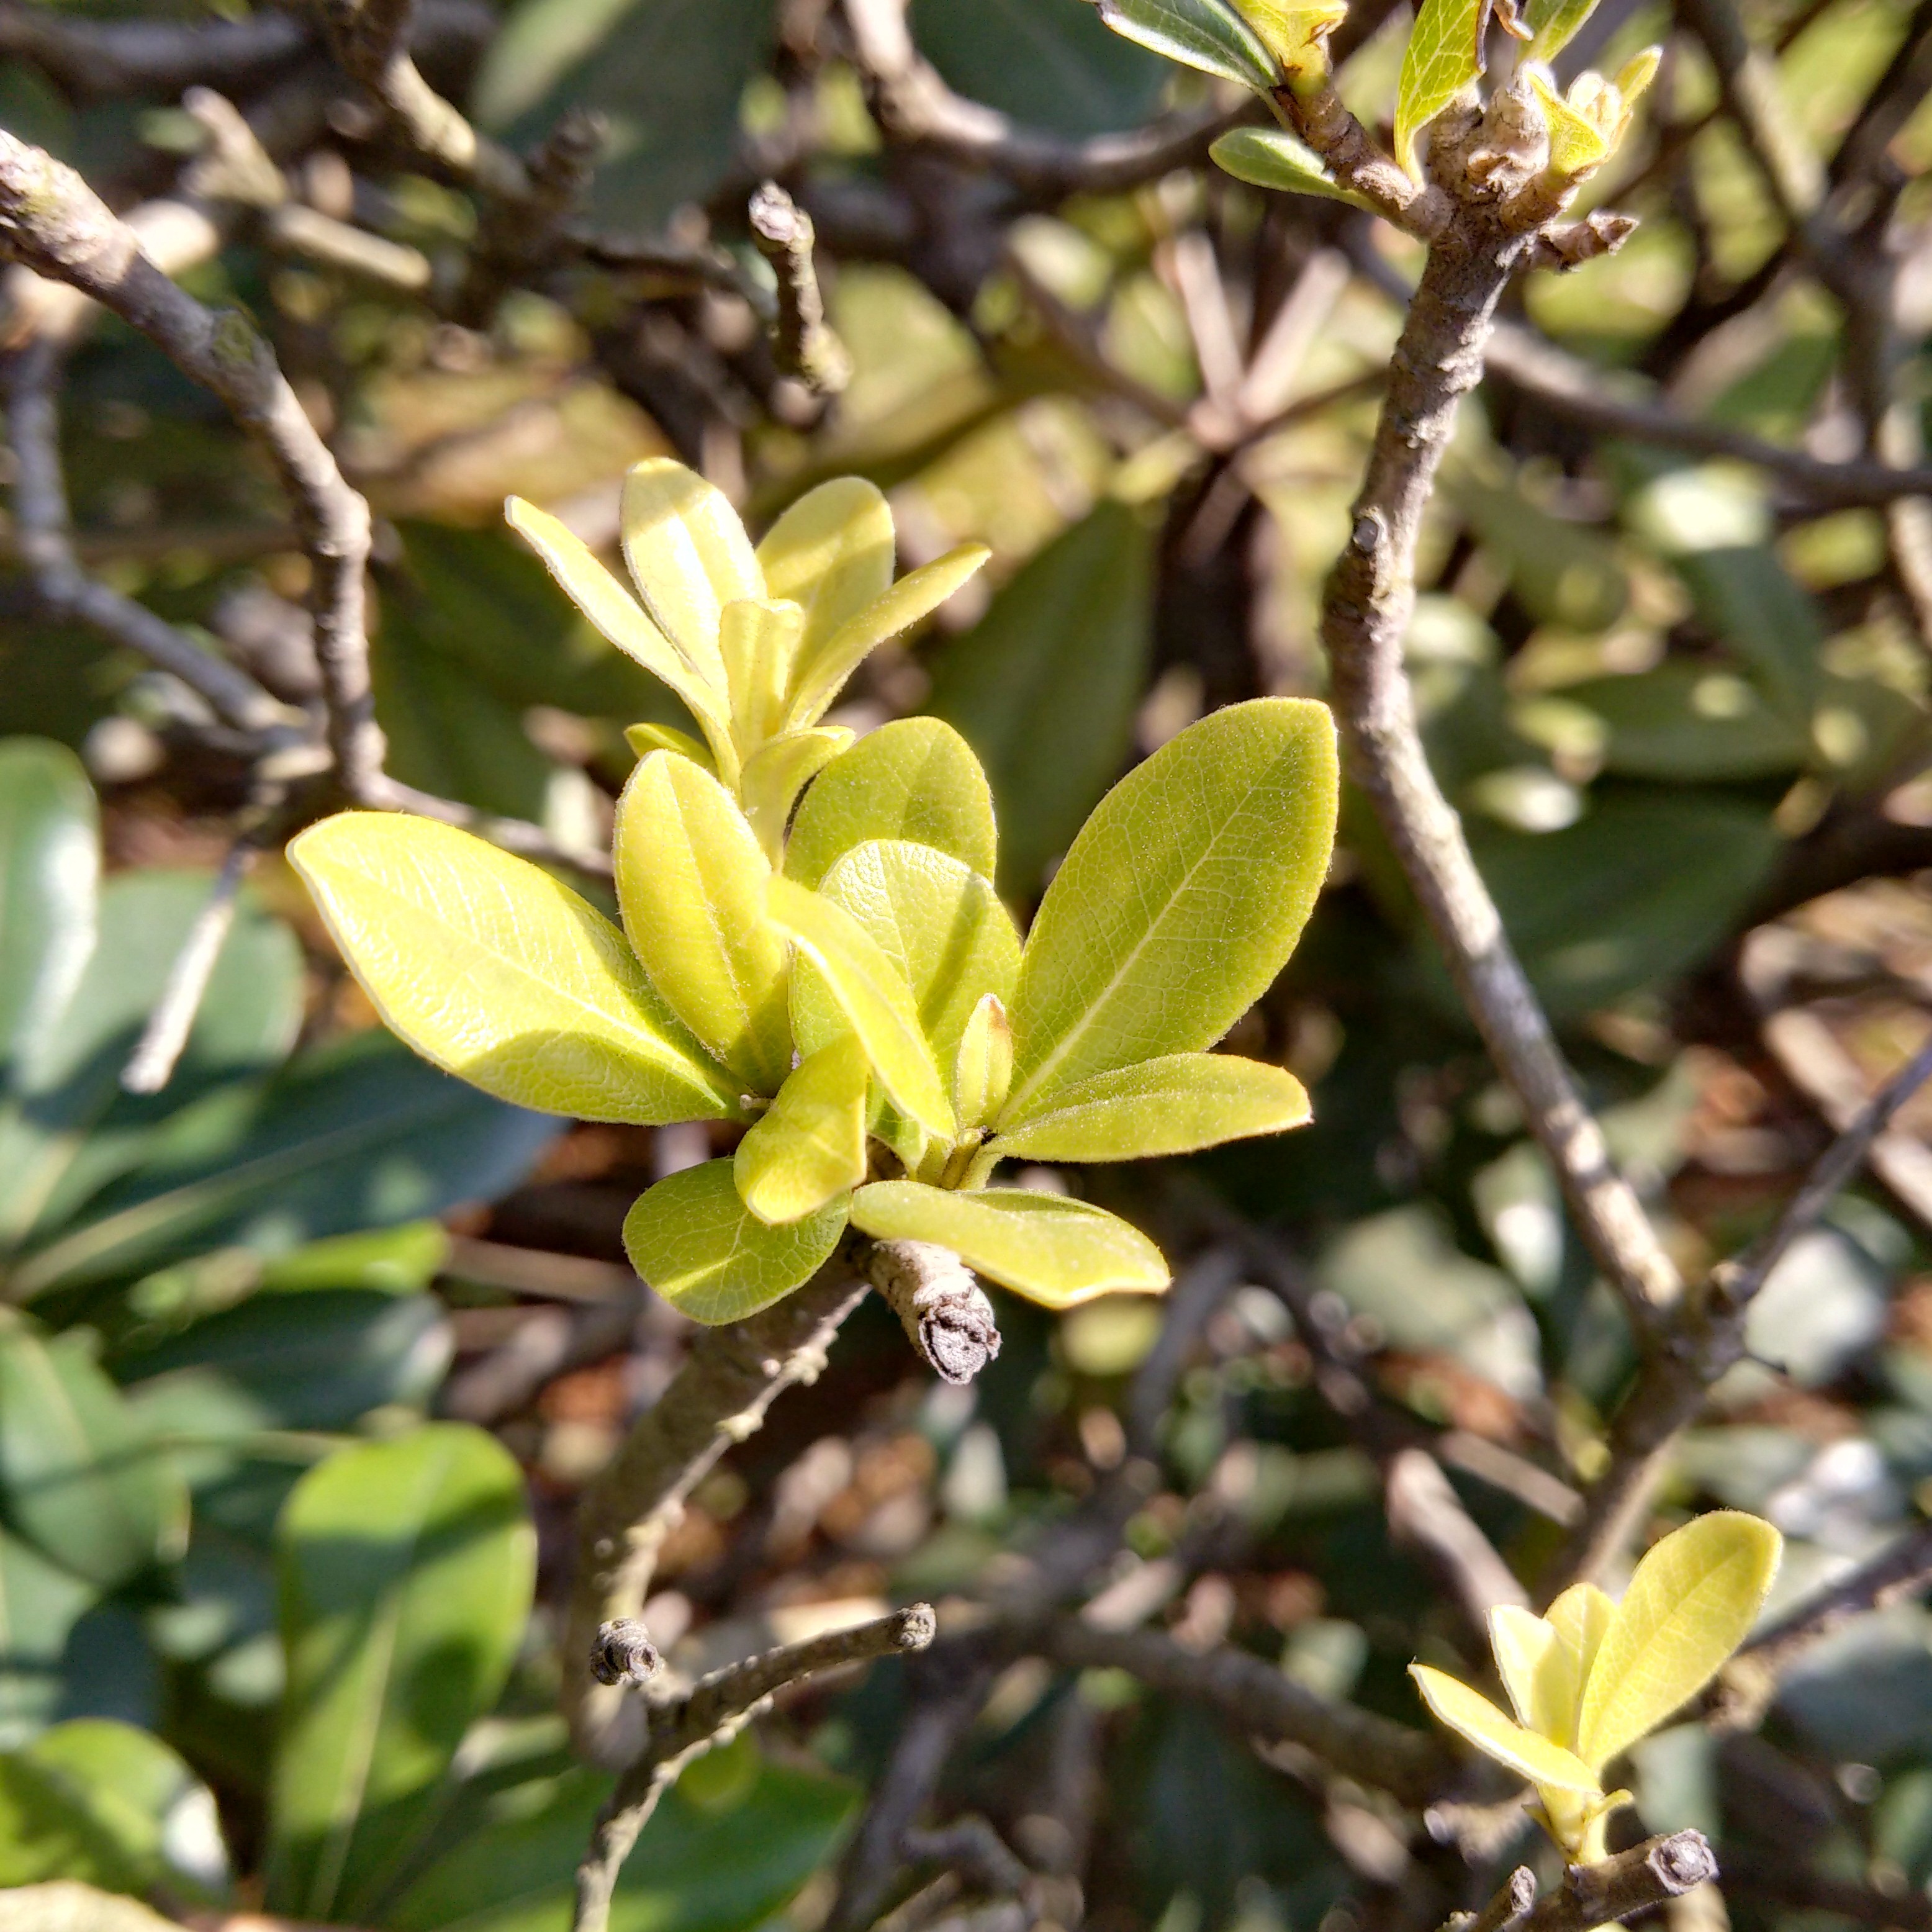
tree, branch, blossom, plant, sunshine, flower, food, spring, produce, evergreen, botany, yellow, flora, wildflower, shrub, green leaf, jasmine, flowering plant, woody plant, land plant